Jacob Randall House

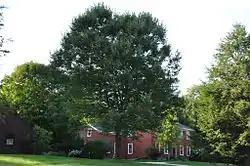

The Jacob Randall House is a historic house on Lawrence Road in Pownal, Maine. Built about 1800, it is a fine local example of Federal period architecture executed in brick. It was built for a prominent local citizen. The house was listed on the National Register of Historic Places in 1979.